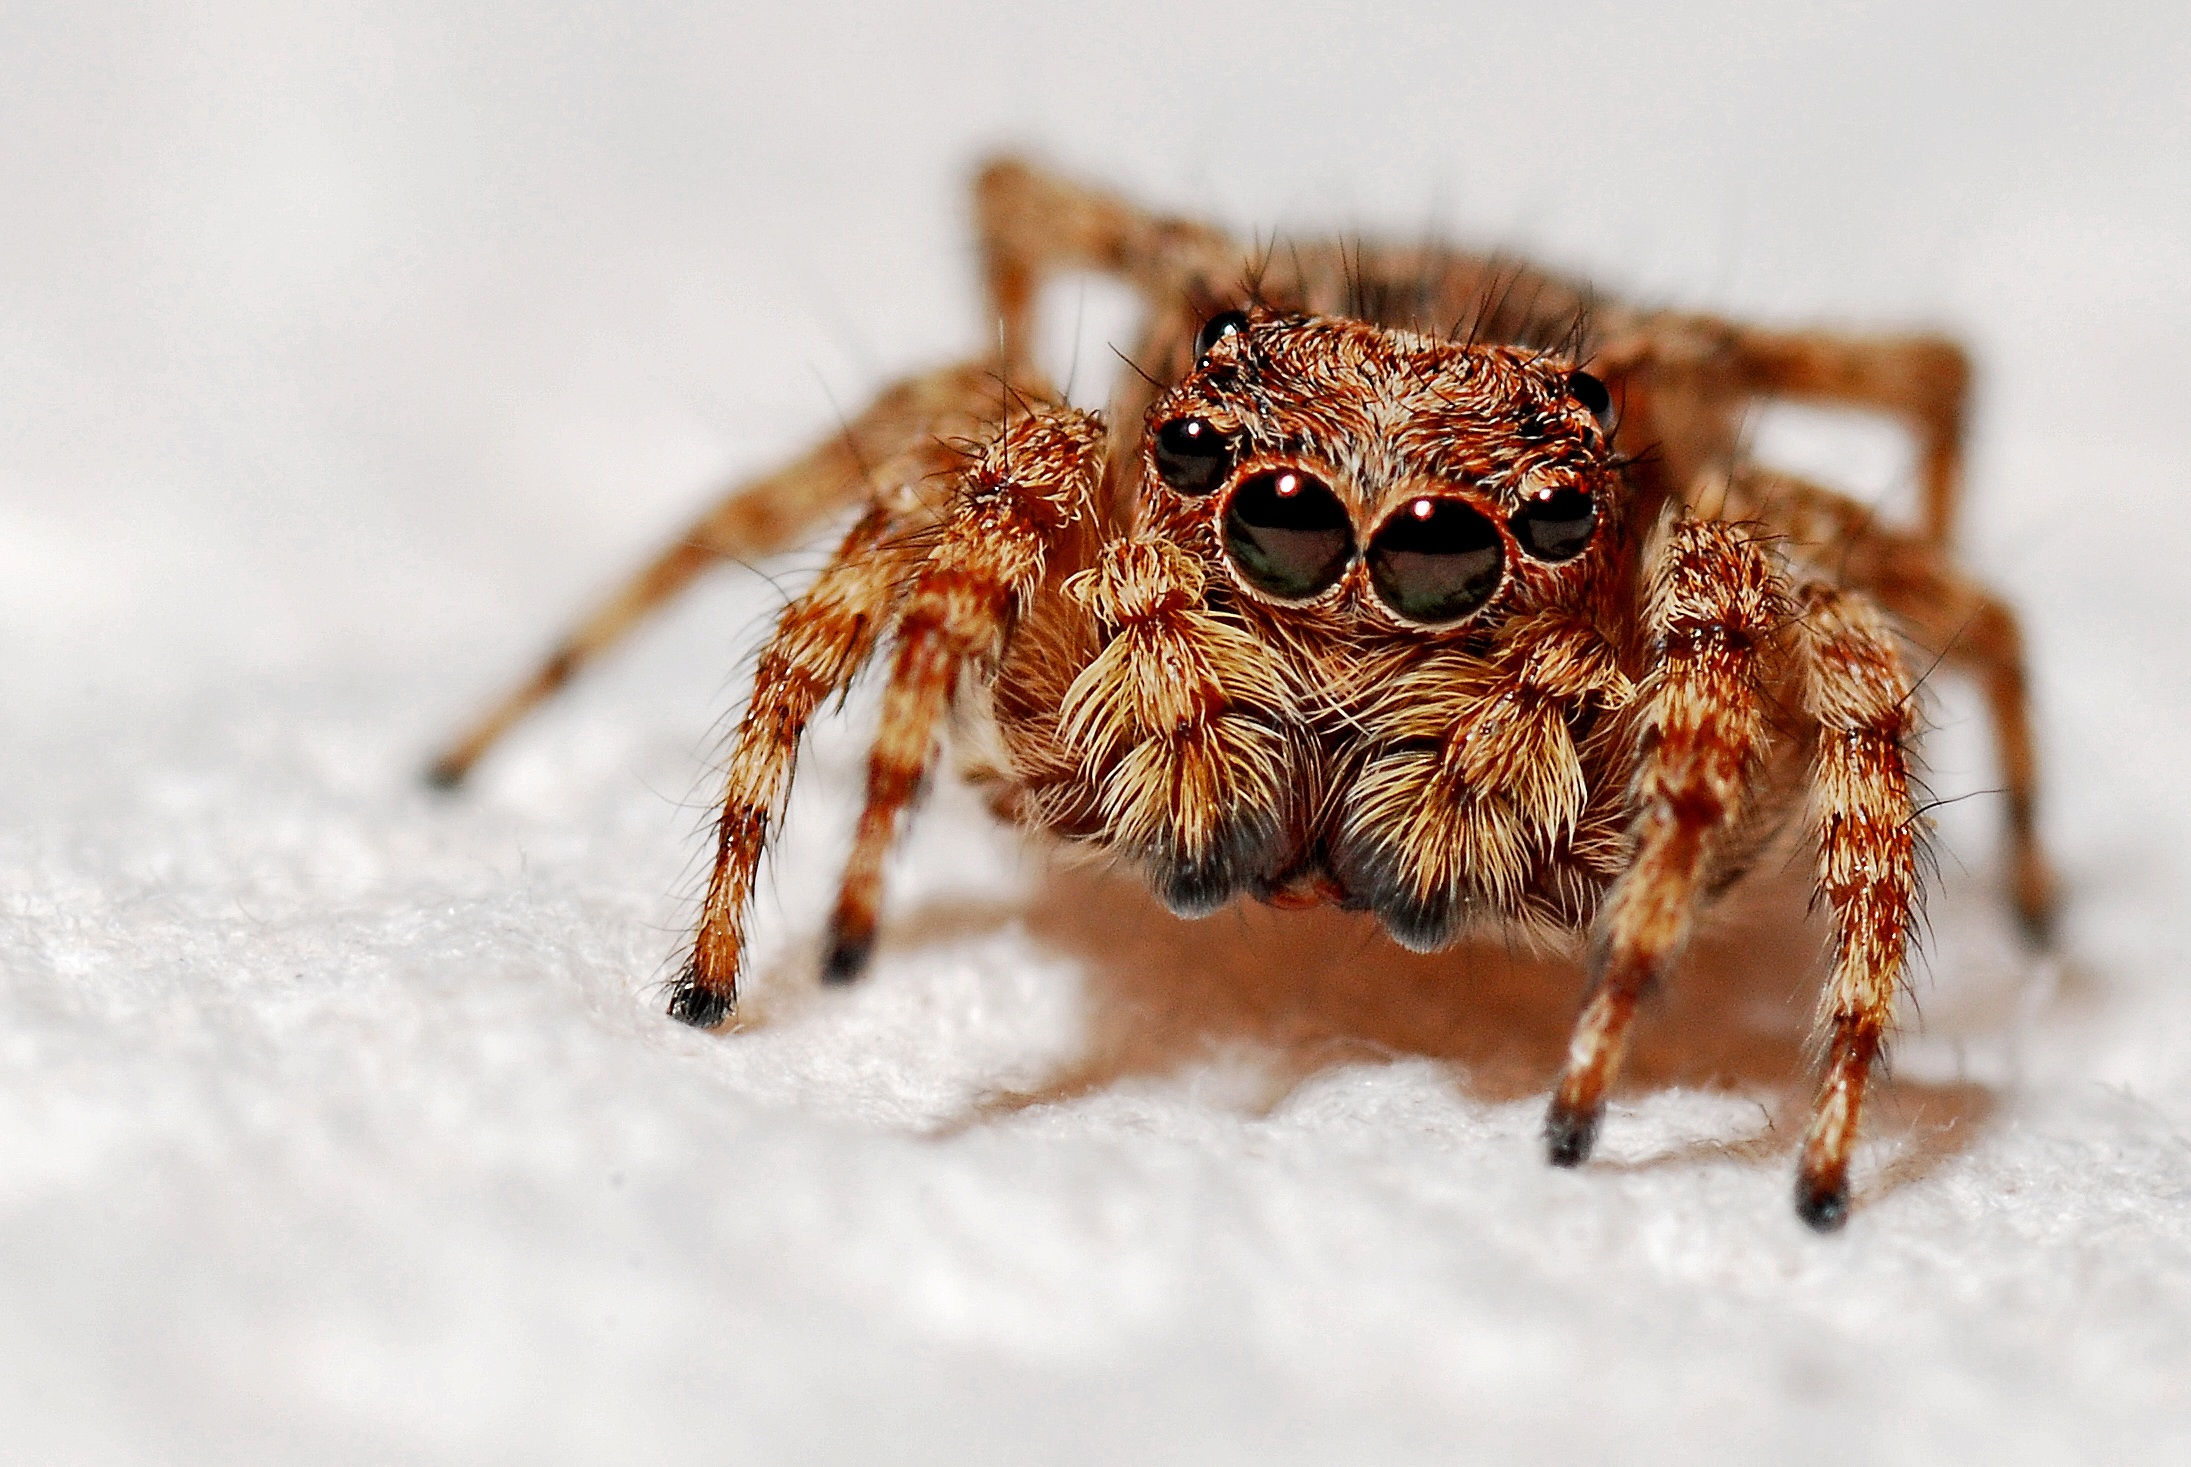
photography, animal, macro, fauna, invertebrate, close up, spider, arachnid, macro photography, arthropod, european garden spider, wolf spider, araneus, orb weaver spider